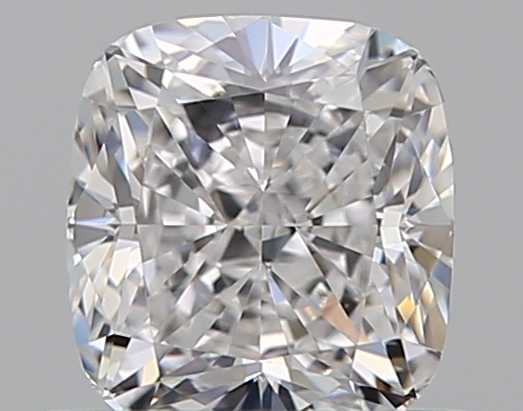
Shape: cushion
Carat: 0.55
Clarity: VS1
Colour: D
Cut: EX
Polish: EX
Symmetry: VG
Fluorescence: F
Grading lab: GIA
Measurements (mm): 4.76 x 4.4 x 3.05